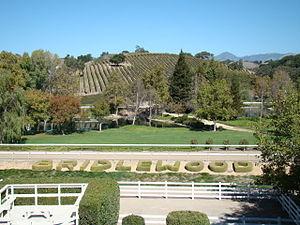
The Amazing Race 20 est la vingtième saison de la téléréalité The Amazing Race. The Amazing Race 20 met en vedette onze équipes de deux, chacun avec une relation préexistante avec leur coéquipier, dans une course autour du monde. CBS a renouvelé le contrat de la série pour une 20ᵉ saison. La première va être diffusé le dimanche 19 février 2012.